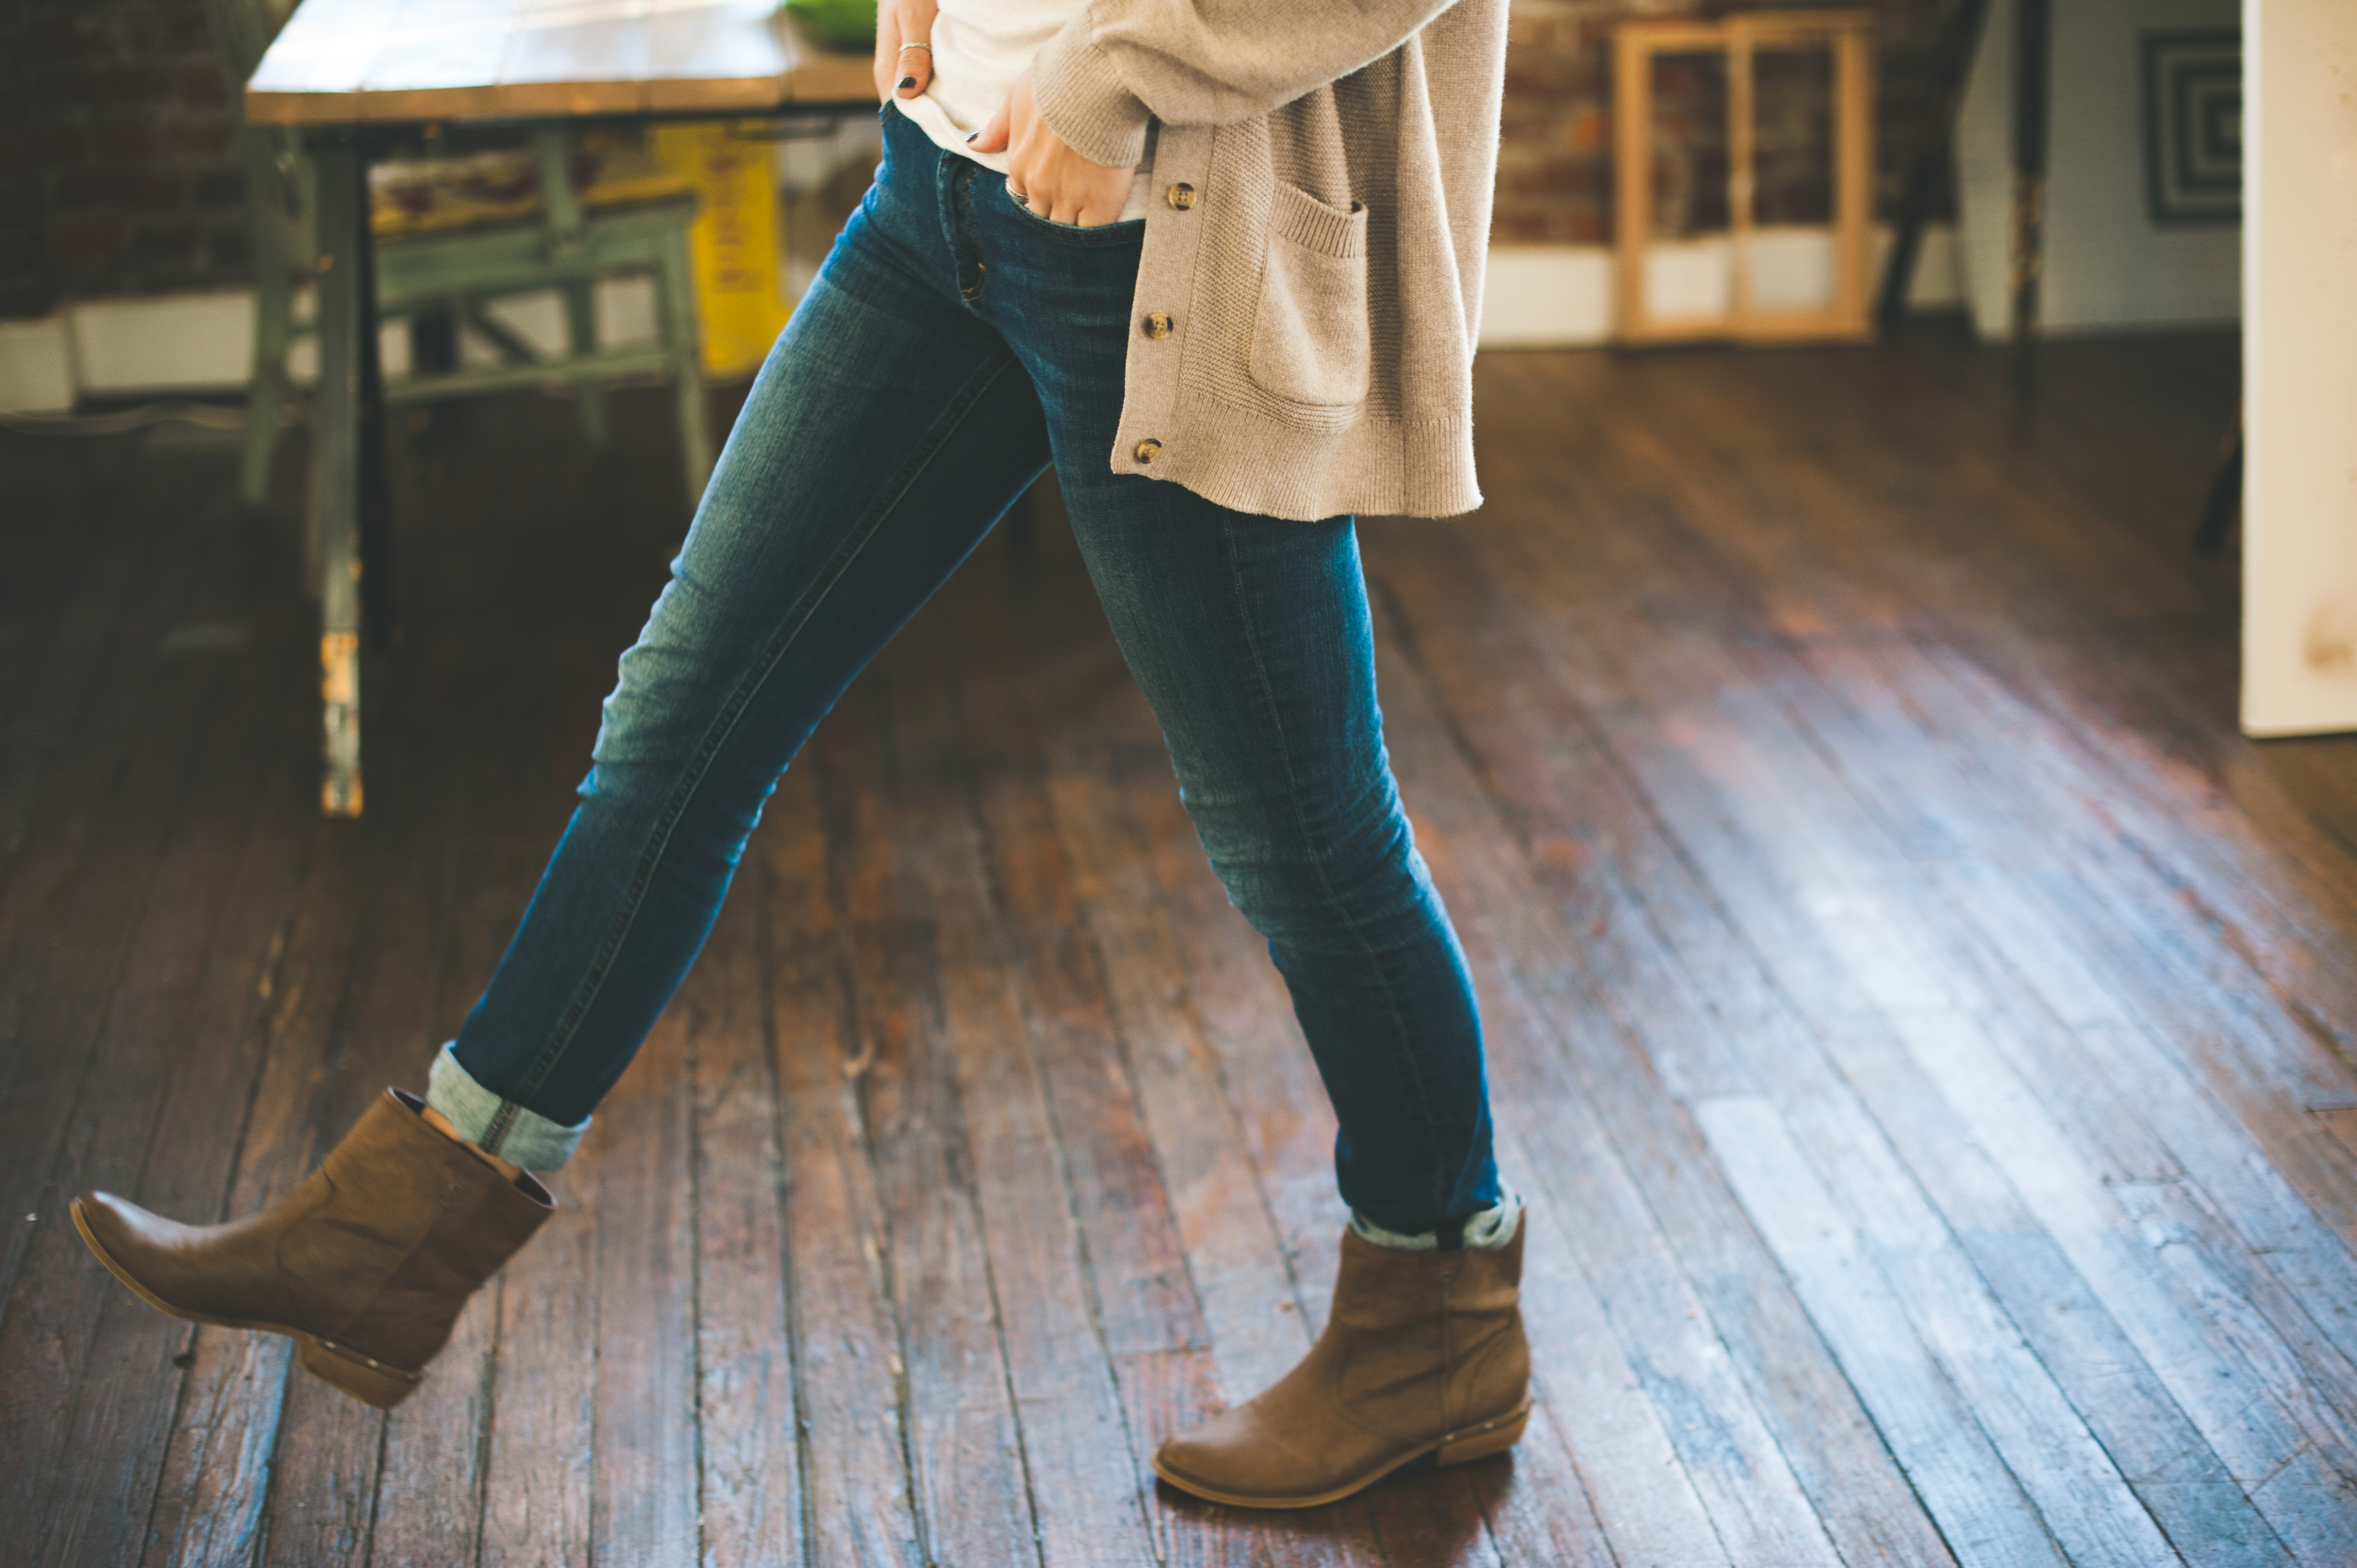
walking, shoe, woman, step, leg, jeans, spring, color, fashion, blue, clothing, denim, sweater, human body, boots, footwear, cardigan, pockets